Mitzi Hajos

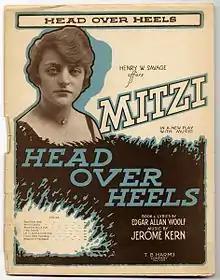
"Head over Heels" alternative cover

Mitzi Hajos (April 27, 1889 – June 1, 1970), sometimes written as Mizzi Hajos, was a Hungarian-born American stage performer specializing in comic and musical roles.